Gábor Szakácsi

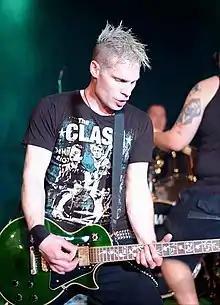
Szakácsi performing in 2015

Gábor Szakácsi, also known as Gabi Hun or Gabor Hun, is a Hungarian-born American rock guitarist and vocalist, best known as the frontman of Seattle punk group Sledgeback. He fronted C.A.F.B., one of the most influential Hungarian punk bands of the 1990s, with whom he released six full-length albums between 1993 and 2017. After leaving Hungary, Hun started Sledgeback in 2004 and released several albums with the group. His distinct voice became the trademark of Sledgeback.